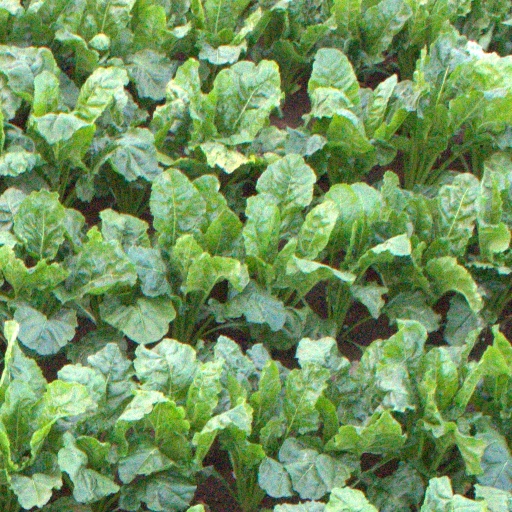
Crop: sugar beet